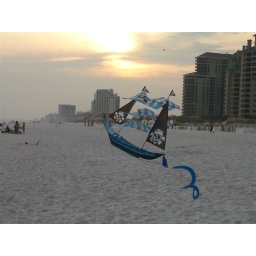
Pirate ship kite constructed by one of Fritz's cousins, flying infront of the sunset at Destin Beach.